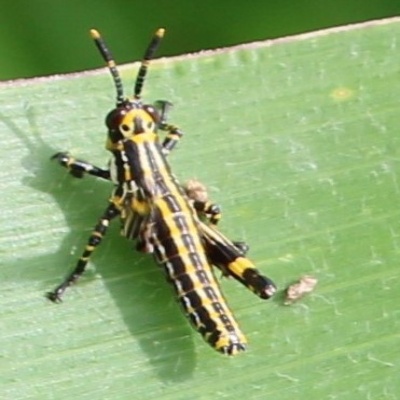
Crop: Maize
Condition: grasshoper